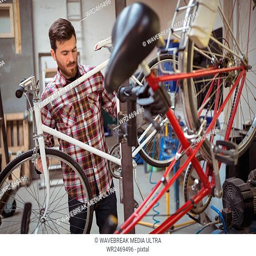
mechanic repairing a bicycle in workshop